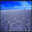
Label: plain